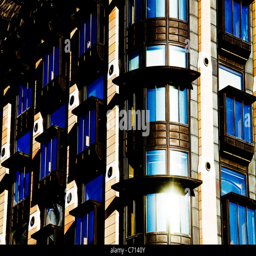
in this image it has been taken of a close - up of a building in london which creates an interesting pattern from its